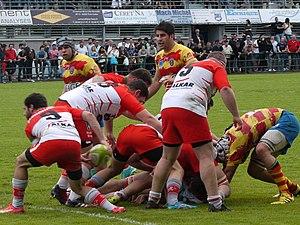
Match du Céret Sportif contre le SA Mauléon le 14 mai 2017 à Céret
Le Sport athlétique mauléonais est un club français de rugby à XV basé à Mauléon-Licharre.